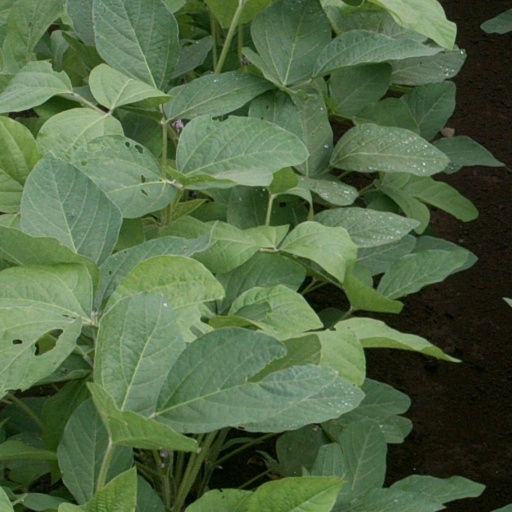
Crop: soybean